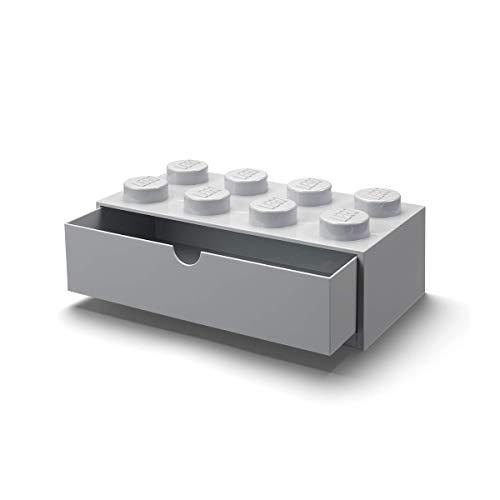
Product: LEGO Desk Drawer 8, Grey
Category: Toys & Games | Kids' Furniture, Décor & Storage | Toy Chests & Storage
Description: SIZES and AGE GRADE: 316 X 158 X 113 mm / 12.
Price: $17.99
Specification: ProductDimensions:12.4x6.2x4.5inches|ItemWeight:1.57pounds|ShippingWeight:1.57pounds(Viewshippingratesandpolicies)|ASIN:B07V29GYKQ|Itemmodelnumber:40211733-Parent|Manufacturerrecommendedage:3yearsandup